Alpi Aviation

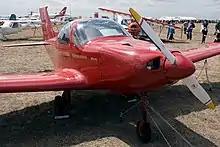
Alpi Pioneer 300

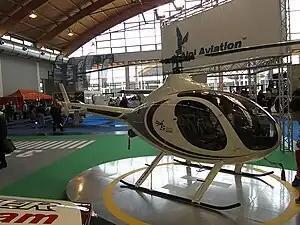
Alpi Syton AH 130 helicopter

Alpi Aviation srl is an Italian aircraft manufacturer based in Pordenone. The company specializes in the design and manufacture of light aircraft in the form of kits for amateur construction and ready-to-fly aircraft in the European Fédération Aéronautique Internationale microlight category.